Hoʻolulu Park

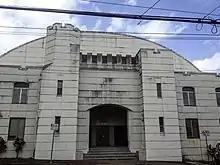
Hilo Armory, 28 Shipman St

Early Hawaii County recreation facilities included the Hilo Armory (completed in 1931) and Cow Palace (officially, the Amfac warehouse), both of which were in downtown Hilo. Although the Armory was completed and dedicated for the Hawaii National Guard on November 25, 1931, it was used as a public space almost immediately, with the Hawaii County Poultry Show opening there on November 27. Later, the Armory was used as the site of senior basketball league games in the 1940s and 50s. Richard Chinen is credited with pushing for a new site for the county recreational facilities after the 1946 tsunami flooded the Hilo Armory.